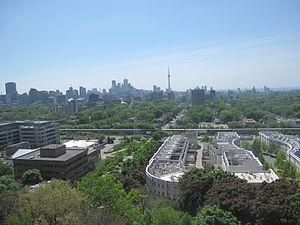
Vue au sud vers le centre-ville (depuis l'une des tours de Casa Loma), 1 Terrasse Austin, Toronto, Ontario, Canada.
Casa Loma est une maison bourgeoise située sur la colline de Davenport à Toronto au Canada.